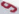
Number: 9